Mineral evolution

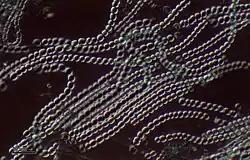
Most minerals on Earth formed after photosynthesis by cyanobacteria (pictured) began adding oxygen to the atmosphere.

Mineral evolution is a recent hypothesis that provides historical context to mineralogy. It postulates that mineralogy on planets and moons becomes increasingly complex as a result of changes in the physical, chemical and biological environment. In the Solar System, the number of mineral species has grown from about a dozen to over 5400 as a result of three processes: separation and concentration of elements; greater ranges of temperature and pressure coupled with the action of volatiles; and new chemical pathways provided by living organisms.